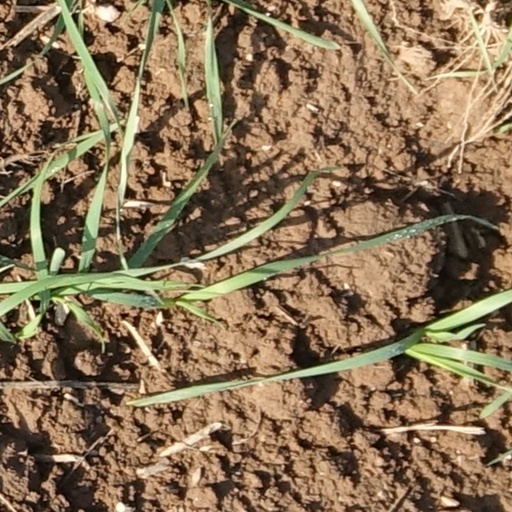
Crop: wheat